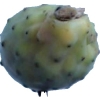
Label: cactus_fruit_green